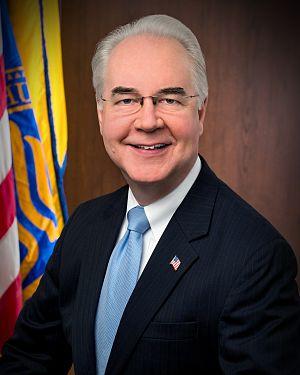
La présidence de Donald Trump, 45ᵉ président des États-Unis, débute le 20 janvier 2017, faisant suite à celle de Barack Obama. Le Parti républicain occupe alors la présidence en plus du Sénat et de la Chambre des représentants, alors qu'il est déjà majoritaire dans les deux assemblées lors du second mandat d'Obama. Durant la campagne, Donald Trump choisit comme colistier le gouverneur de l'Indiana, Mike Pence, qui occupe le poste de vice-président des États-Unis.
Thomas Edmunds Price, dit Tom Price, né le 8 octobre 1954 à Lansing, est un homme politique américain. Membre du Parti républicain, il est représentant de Géorgie au Congrès des États-Unis à partir de janvier 2005 puis secrétaire à la Santé et aux Services sociaux entre février et septembre 2017 dans l'administration du président Donald Trump.